Bennie G. Adkins

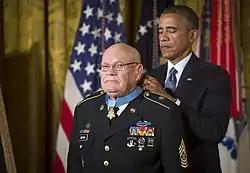
CSM Adkins receiving the Medal of Honor from President Barack Obama.

Adkins was born in Waurika, Oklahoma, and was drafted in 1956. He was assigned to a garrison unit in Germany, with a follow-on assignment to the 2nd Infantry Division, Fort Benning, Georgia. After attending Airborne School, he volunteered for Special Forces in 1961, serving with Special Forces for more than 13 years with the 7th, 3rd, 6th and 5th Special Forces Groups (Airborne). During that time he deployed to the Republic of Vietnam three times between 1963 and 1971. In April 1967, Adkins was awarded the Distinguished Service Cross for his actions with Detachment A-102 during his second tour in Vietnam. After Vietnam, Adkins was assigned to Fort Huachuca. Graduating in the third class of the Sergeant Major Academy, he returned to the Special Forces at Fort Bragg, then went to Fort Sherman and led training at its Jungle Operations Training Center. Adkins finally retired from the Army in 1978.